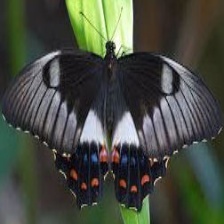
Species: ORCHARD SWALLOW